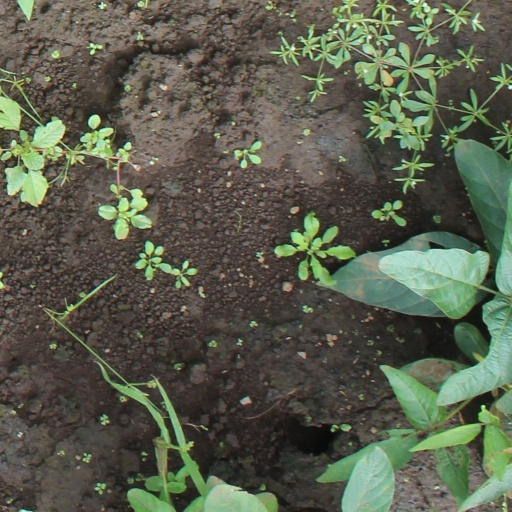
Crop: soybean